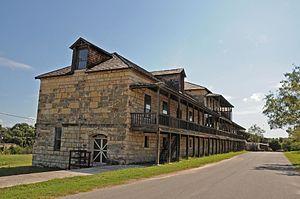
Le comté de Kinney, en anglais : Kinney County, est un comté situé au sud-ouest de l'État du Texas aux États-Unis. Fondé le 28 janvier 1850, le siège de comté est la ville de Brackettville. Selon le recensement de 2010, sa population est de 3 598 habitants, estimée en 2017 à 3 745 habitants. Le comté, à la frontière du Mexique, a une superficie de 3 535 km², dont 3 522 km² en surfaces terrestres. Il est baptisé en référence à Henry Lawrence Kinney, un pionnier.